Rocker (subculture)

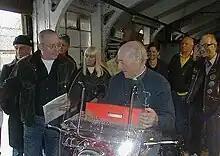
Len Paterson, founder of the Rocker Reunion movement, left, Father Graham Hullet of the 59 Club, seated on motorcycle, at Enfield Motorcycles factory, UK.

The rockers' look and attitude influenced pop groups in the 1960s, such as The Beatles, as well as hard rock and punk rock bands and fans in the late 1970s. The look of the ton-up boy and rocker was accurately portrayed in the 1964 film "The Leather Boys". The rocker subculture has also influenced the rockabilly revival and the psychobilly subculture.